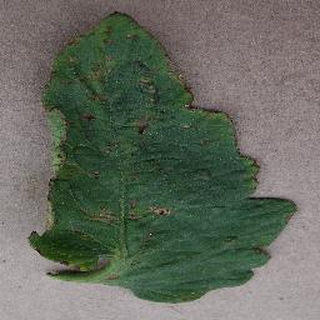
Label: tomato_bacterial_spot